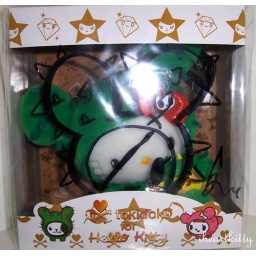
box signed by simone legno at SDCC 2008!sorry, glare! i keep the box in plastic to keep it safe and clean!